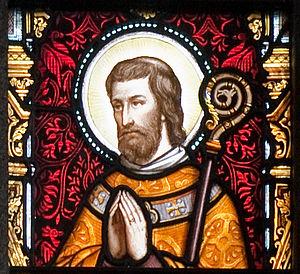
Saint Aidan évêque de Ferns, mort en 626/632. Premier évêque du lieu dont il était abbé et fondateur. On le fête le 31 janvier.